Glossary of coal mining terminology

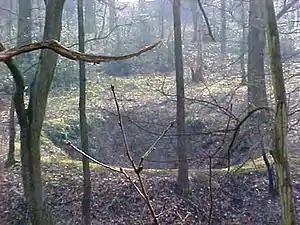
Bell pit in Middleton Park, Leeds

NACODS